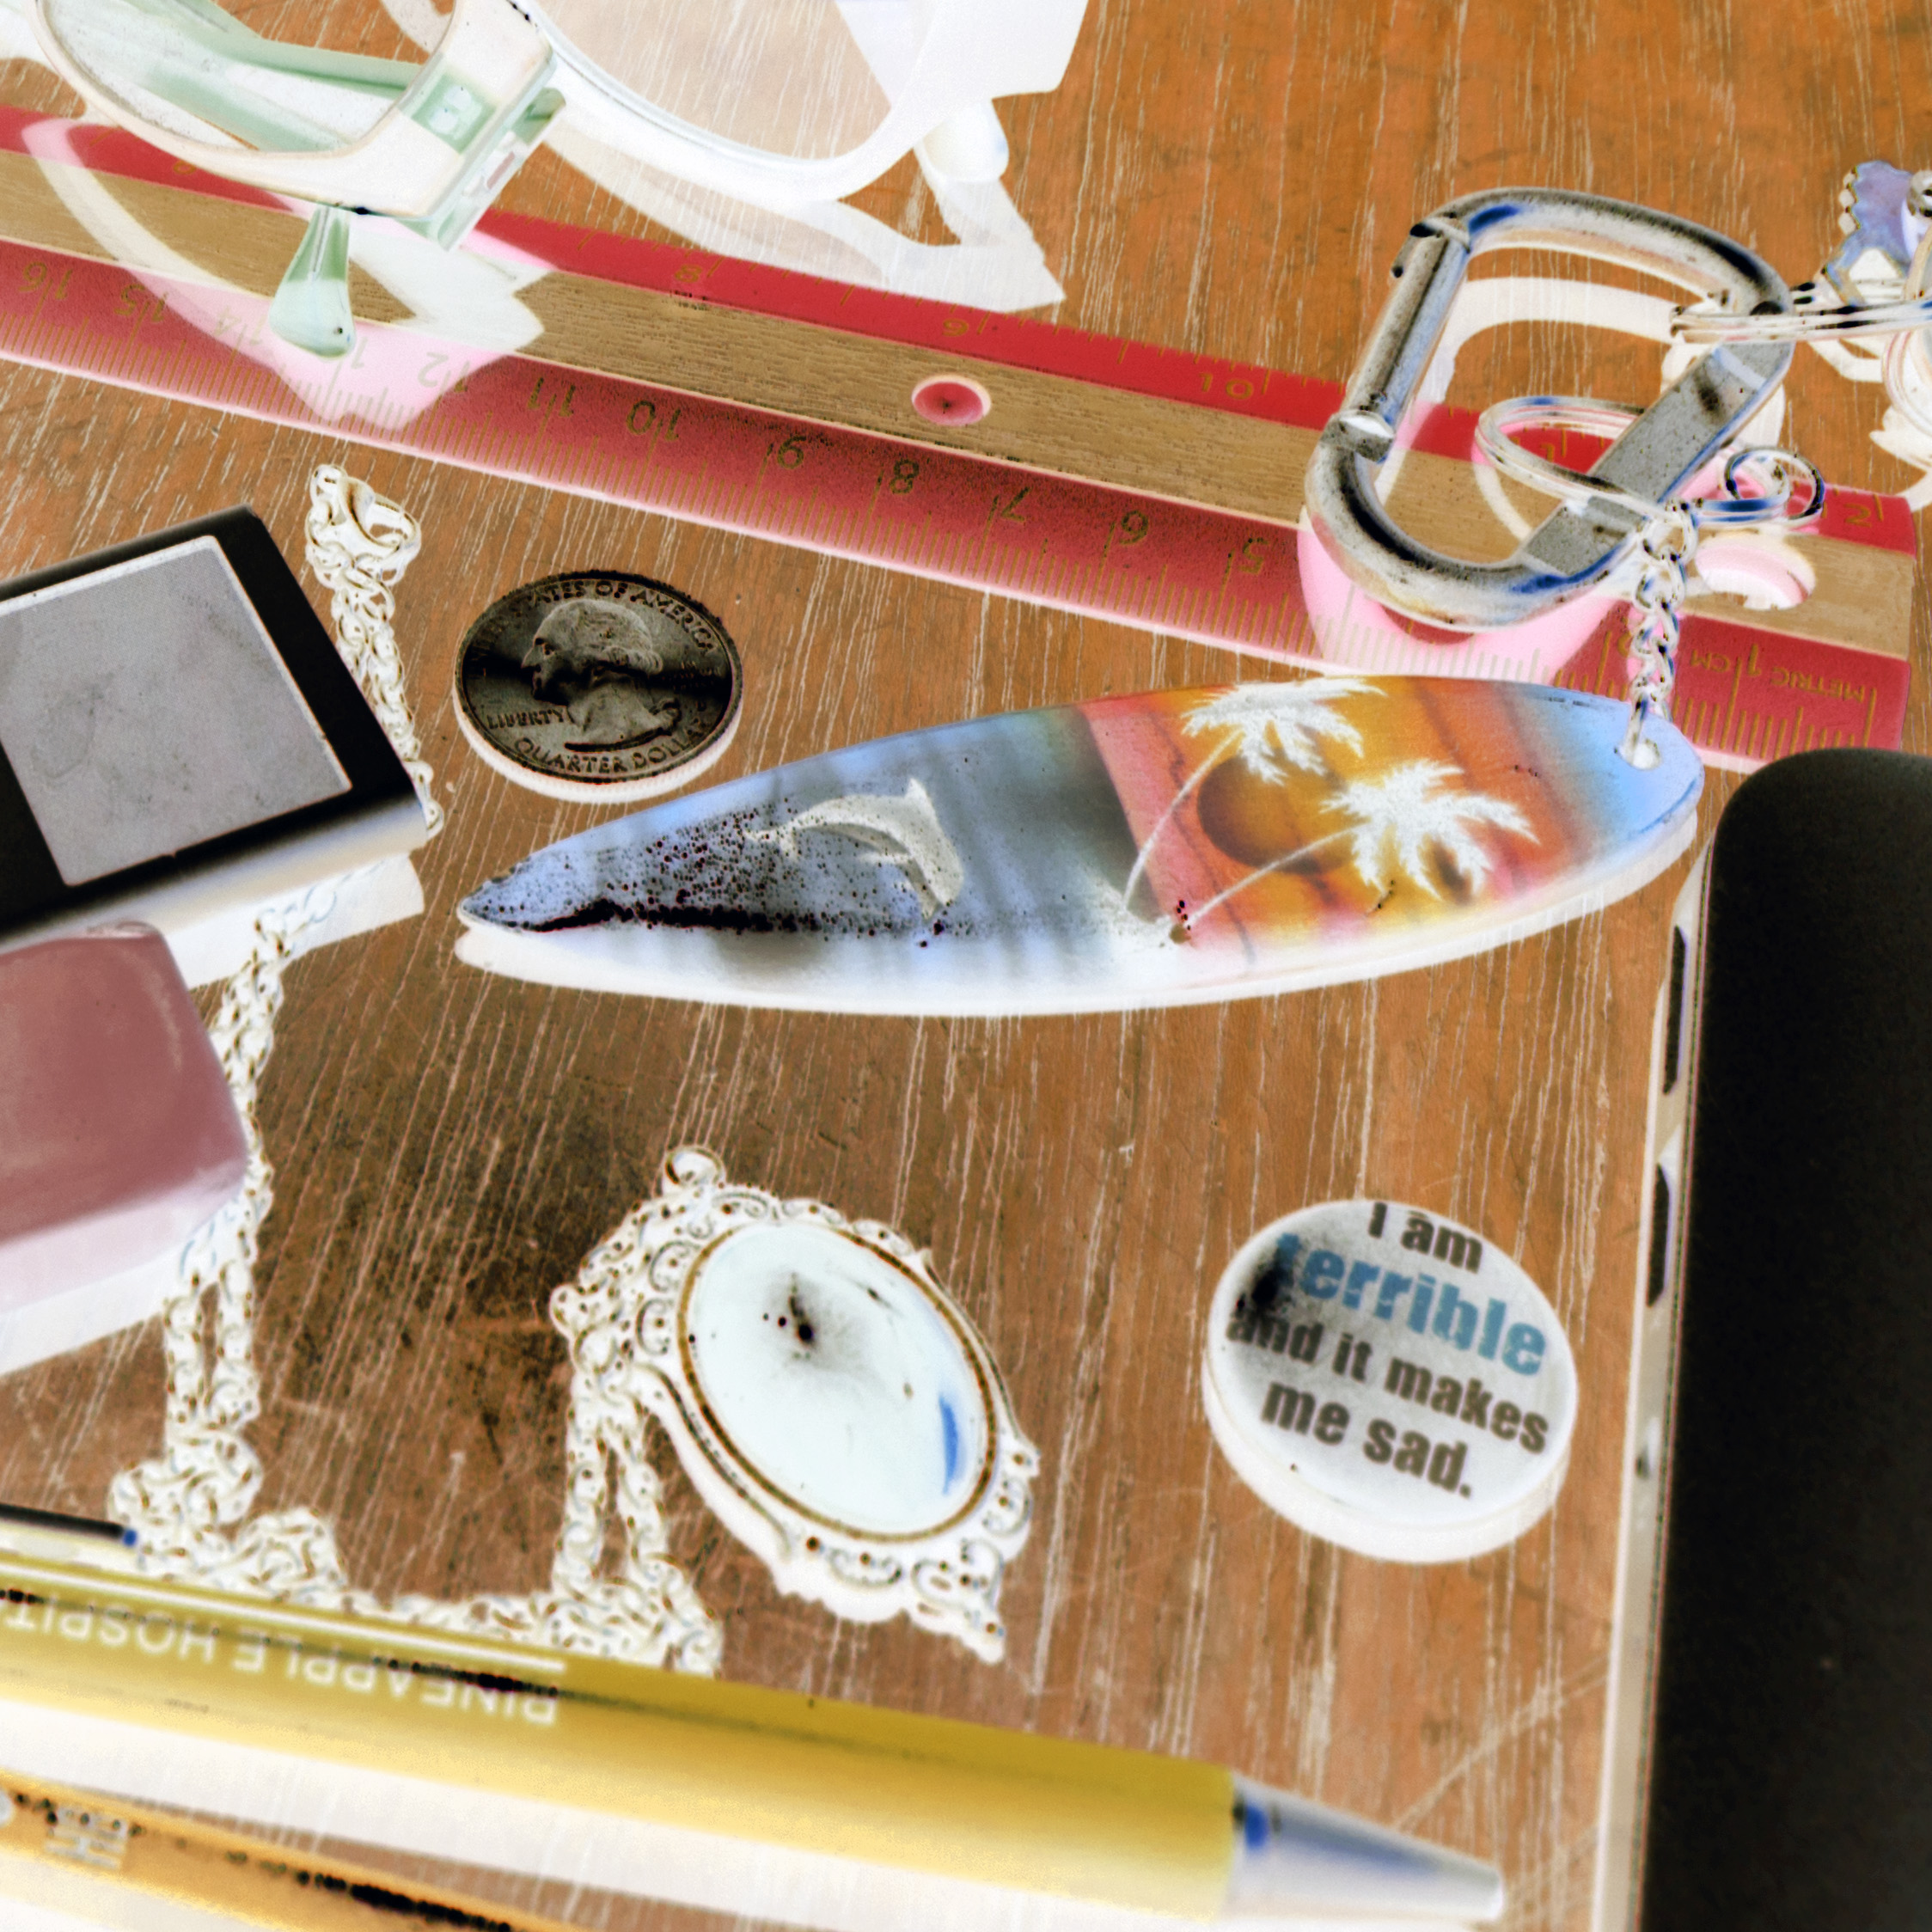
meal, food, baking, dessert, lunch, 2015, art, clutter, 365, reverse, 3652015imstillstanding, falsecolor, householdclutter, tablejunk